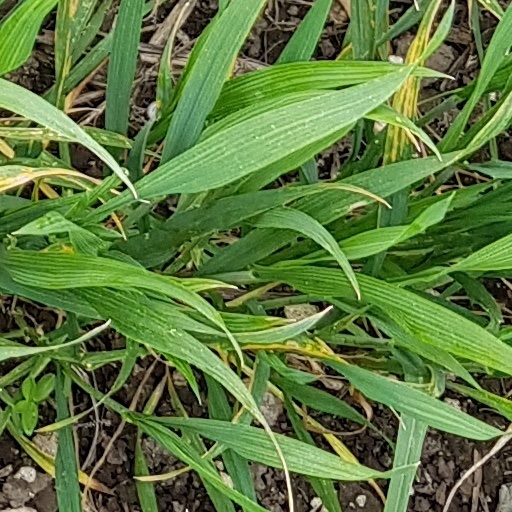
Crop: wheat